Nib Soehendra

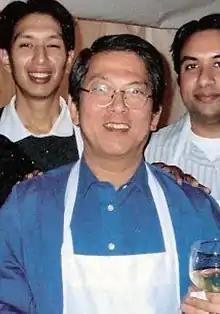
Nib Soehendra in 2006

Nib Soehendra (born October 1, 1942) is a German surgeon known for numerous contributions to the field of endoscopy and therapeutic endoscopy.